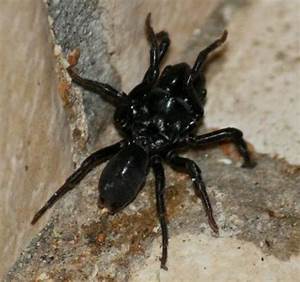
Label: ragno